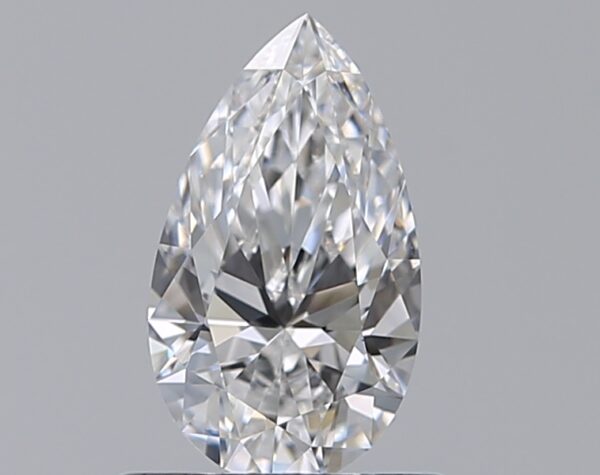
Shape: pear
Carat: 0.55
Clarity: IF
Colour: E
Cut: EX
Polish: EX
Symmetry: VG
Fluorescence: F
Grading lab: GIA
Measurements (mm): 7.76 x 4.46 x 2.7